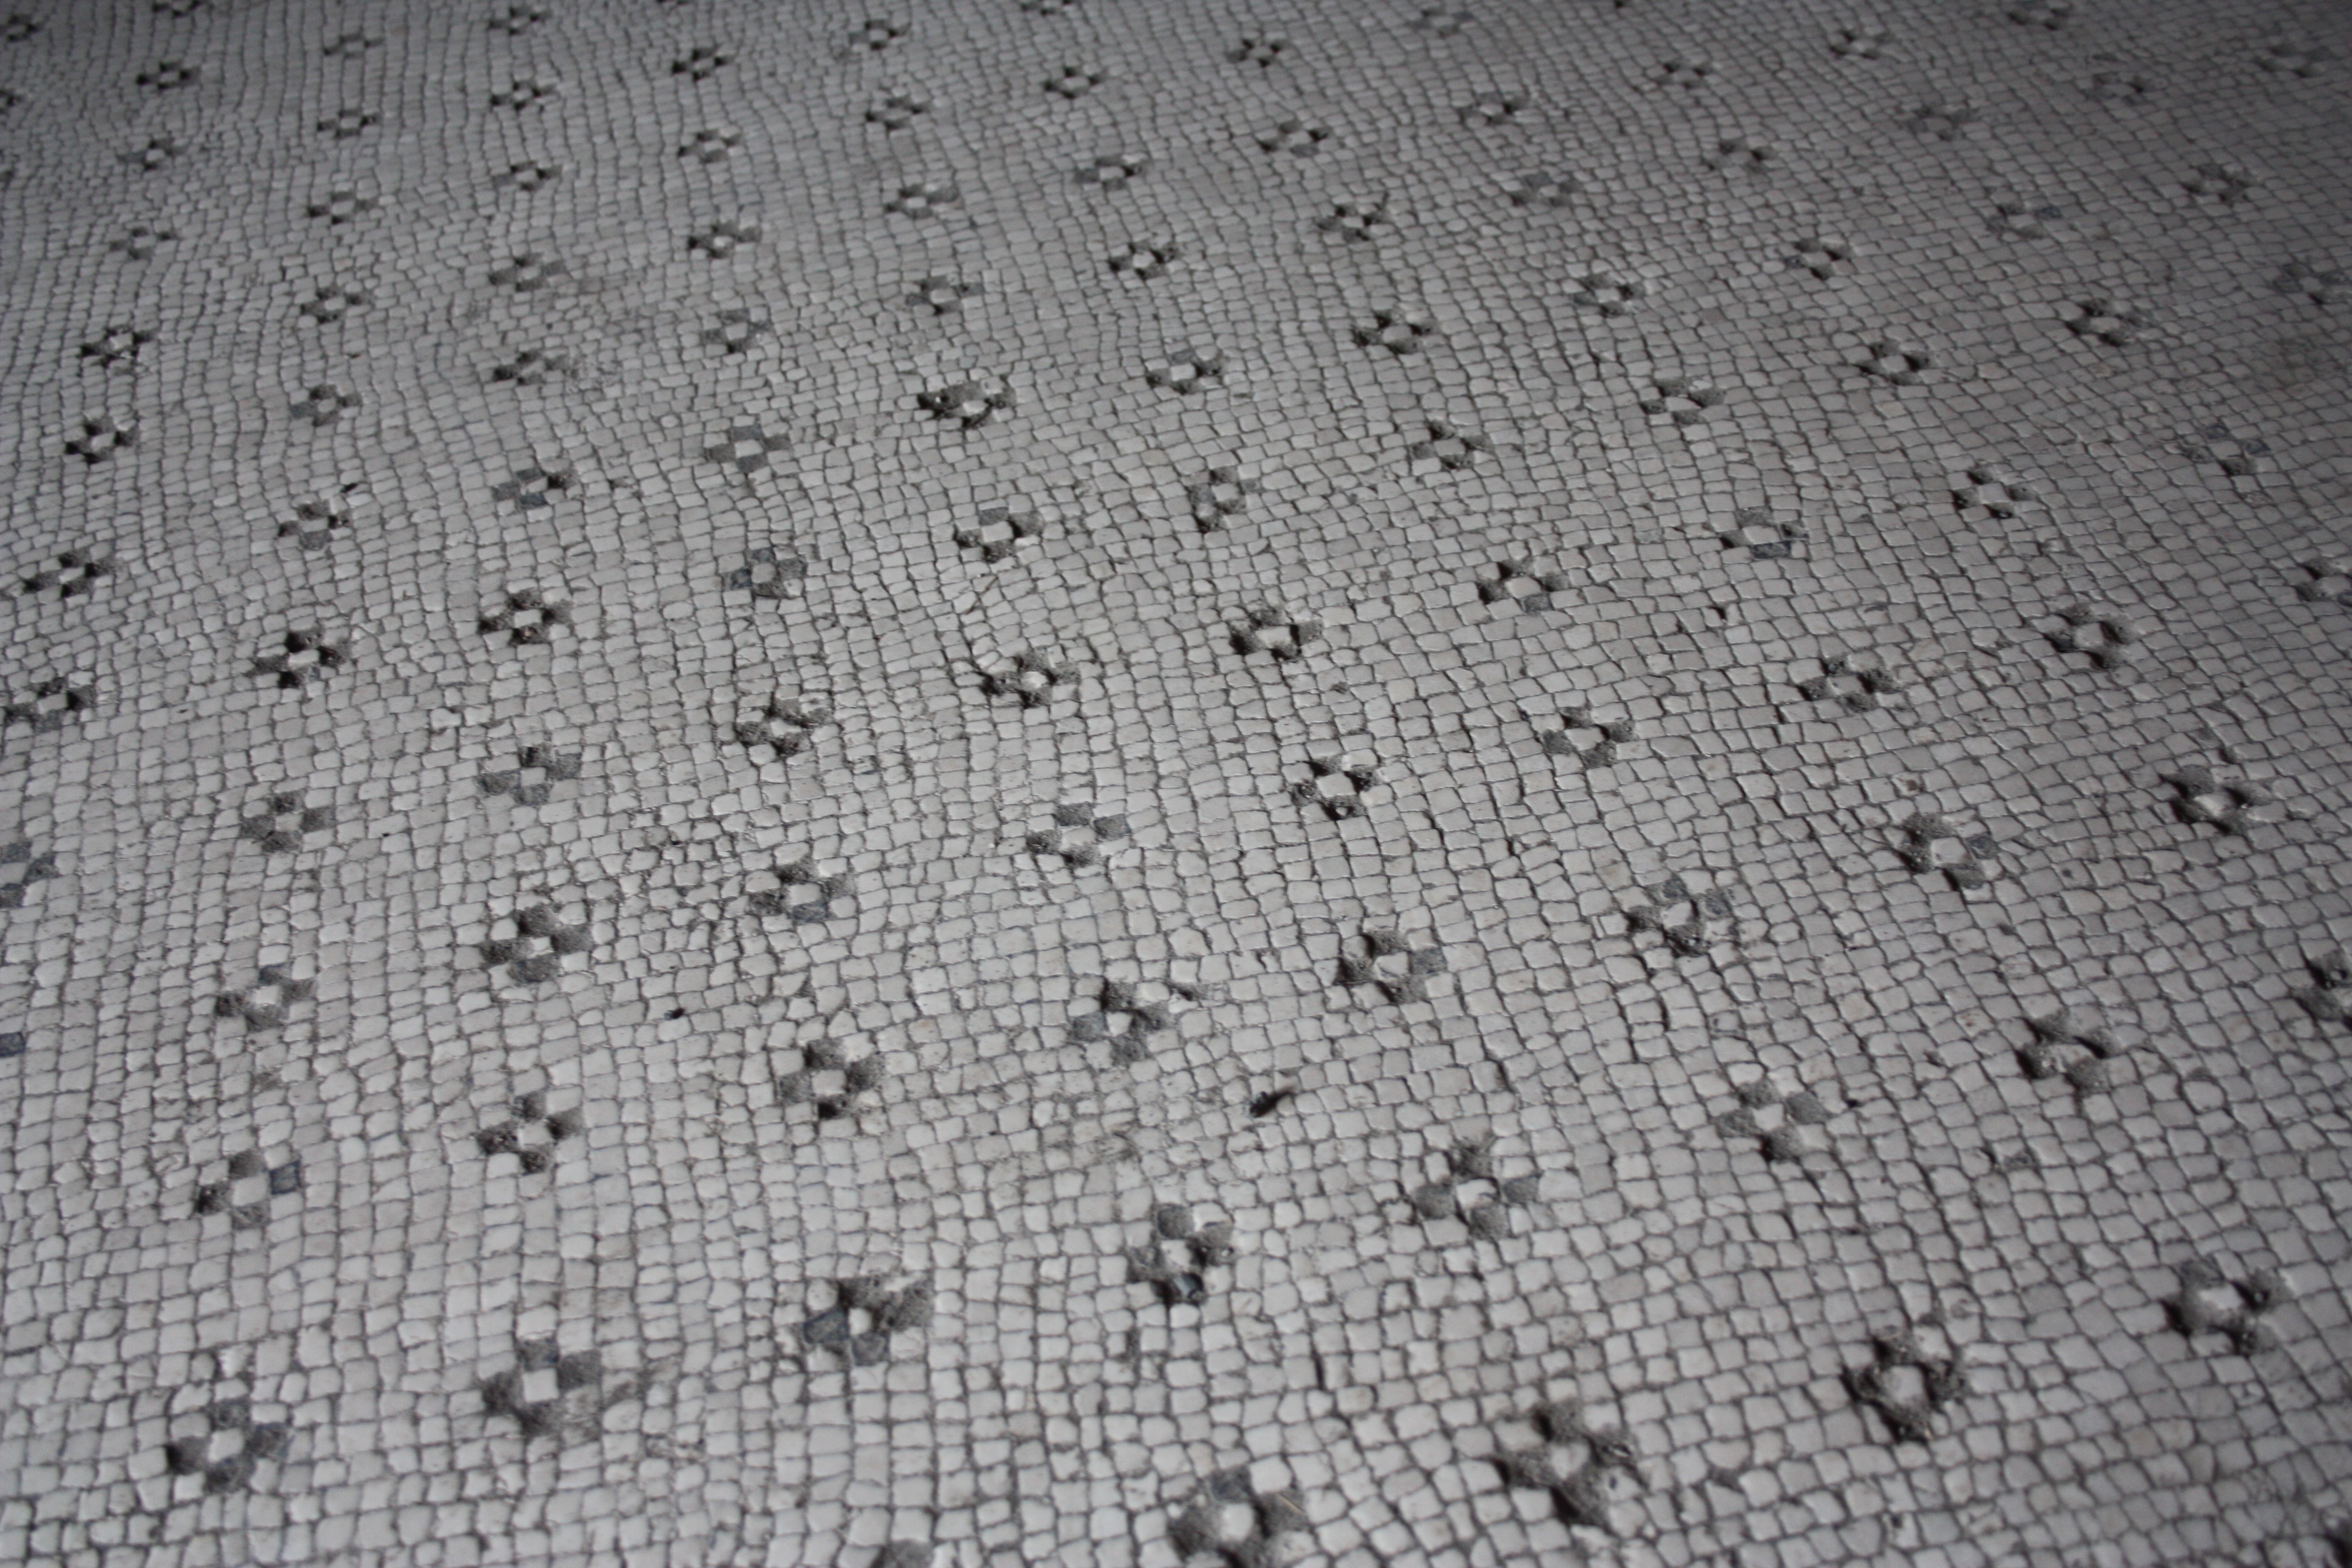
texture, floor, pattern, line, material, circle, textile, art, design, shape, flooring